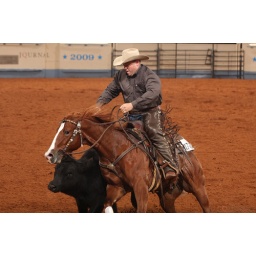
CD Dee Vee Dee and Jay McLaughlin turn a cow in the junior working cow horse finals.